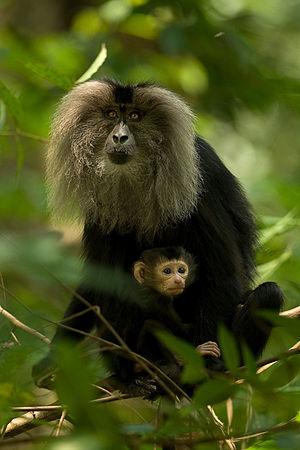
Le Macaque à queue de lion, aussi appelé Ouandérou ou Silène, est une espèce de macaque arboricole du sud-ouest de l'Inde.